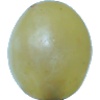
Label: Grape White 1